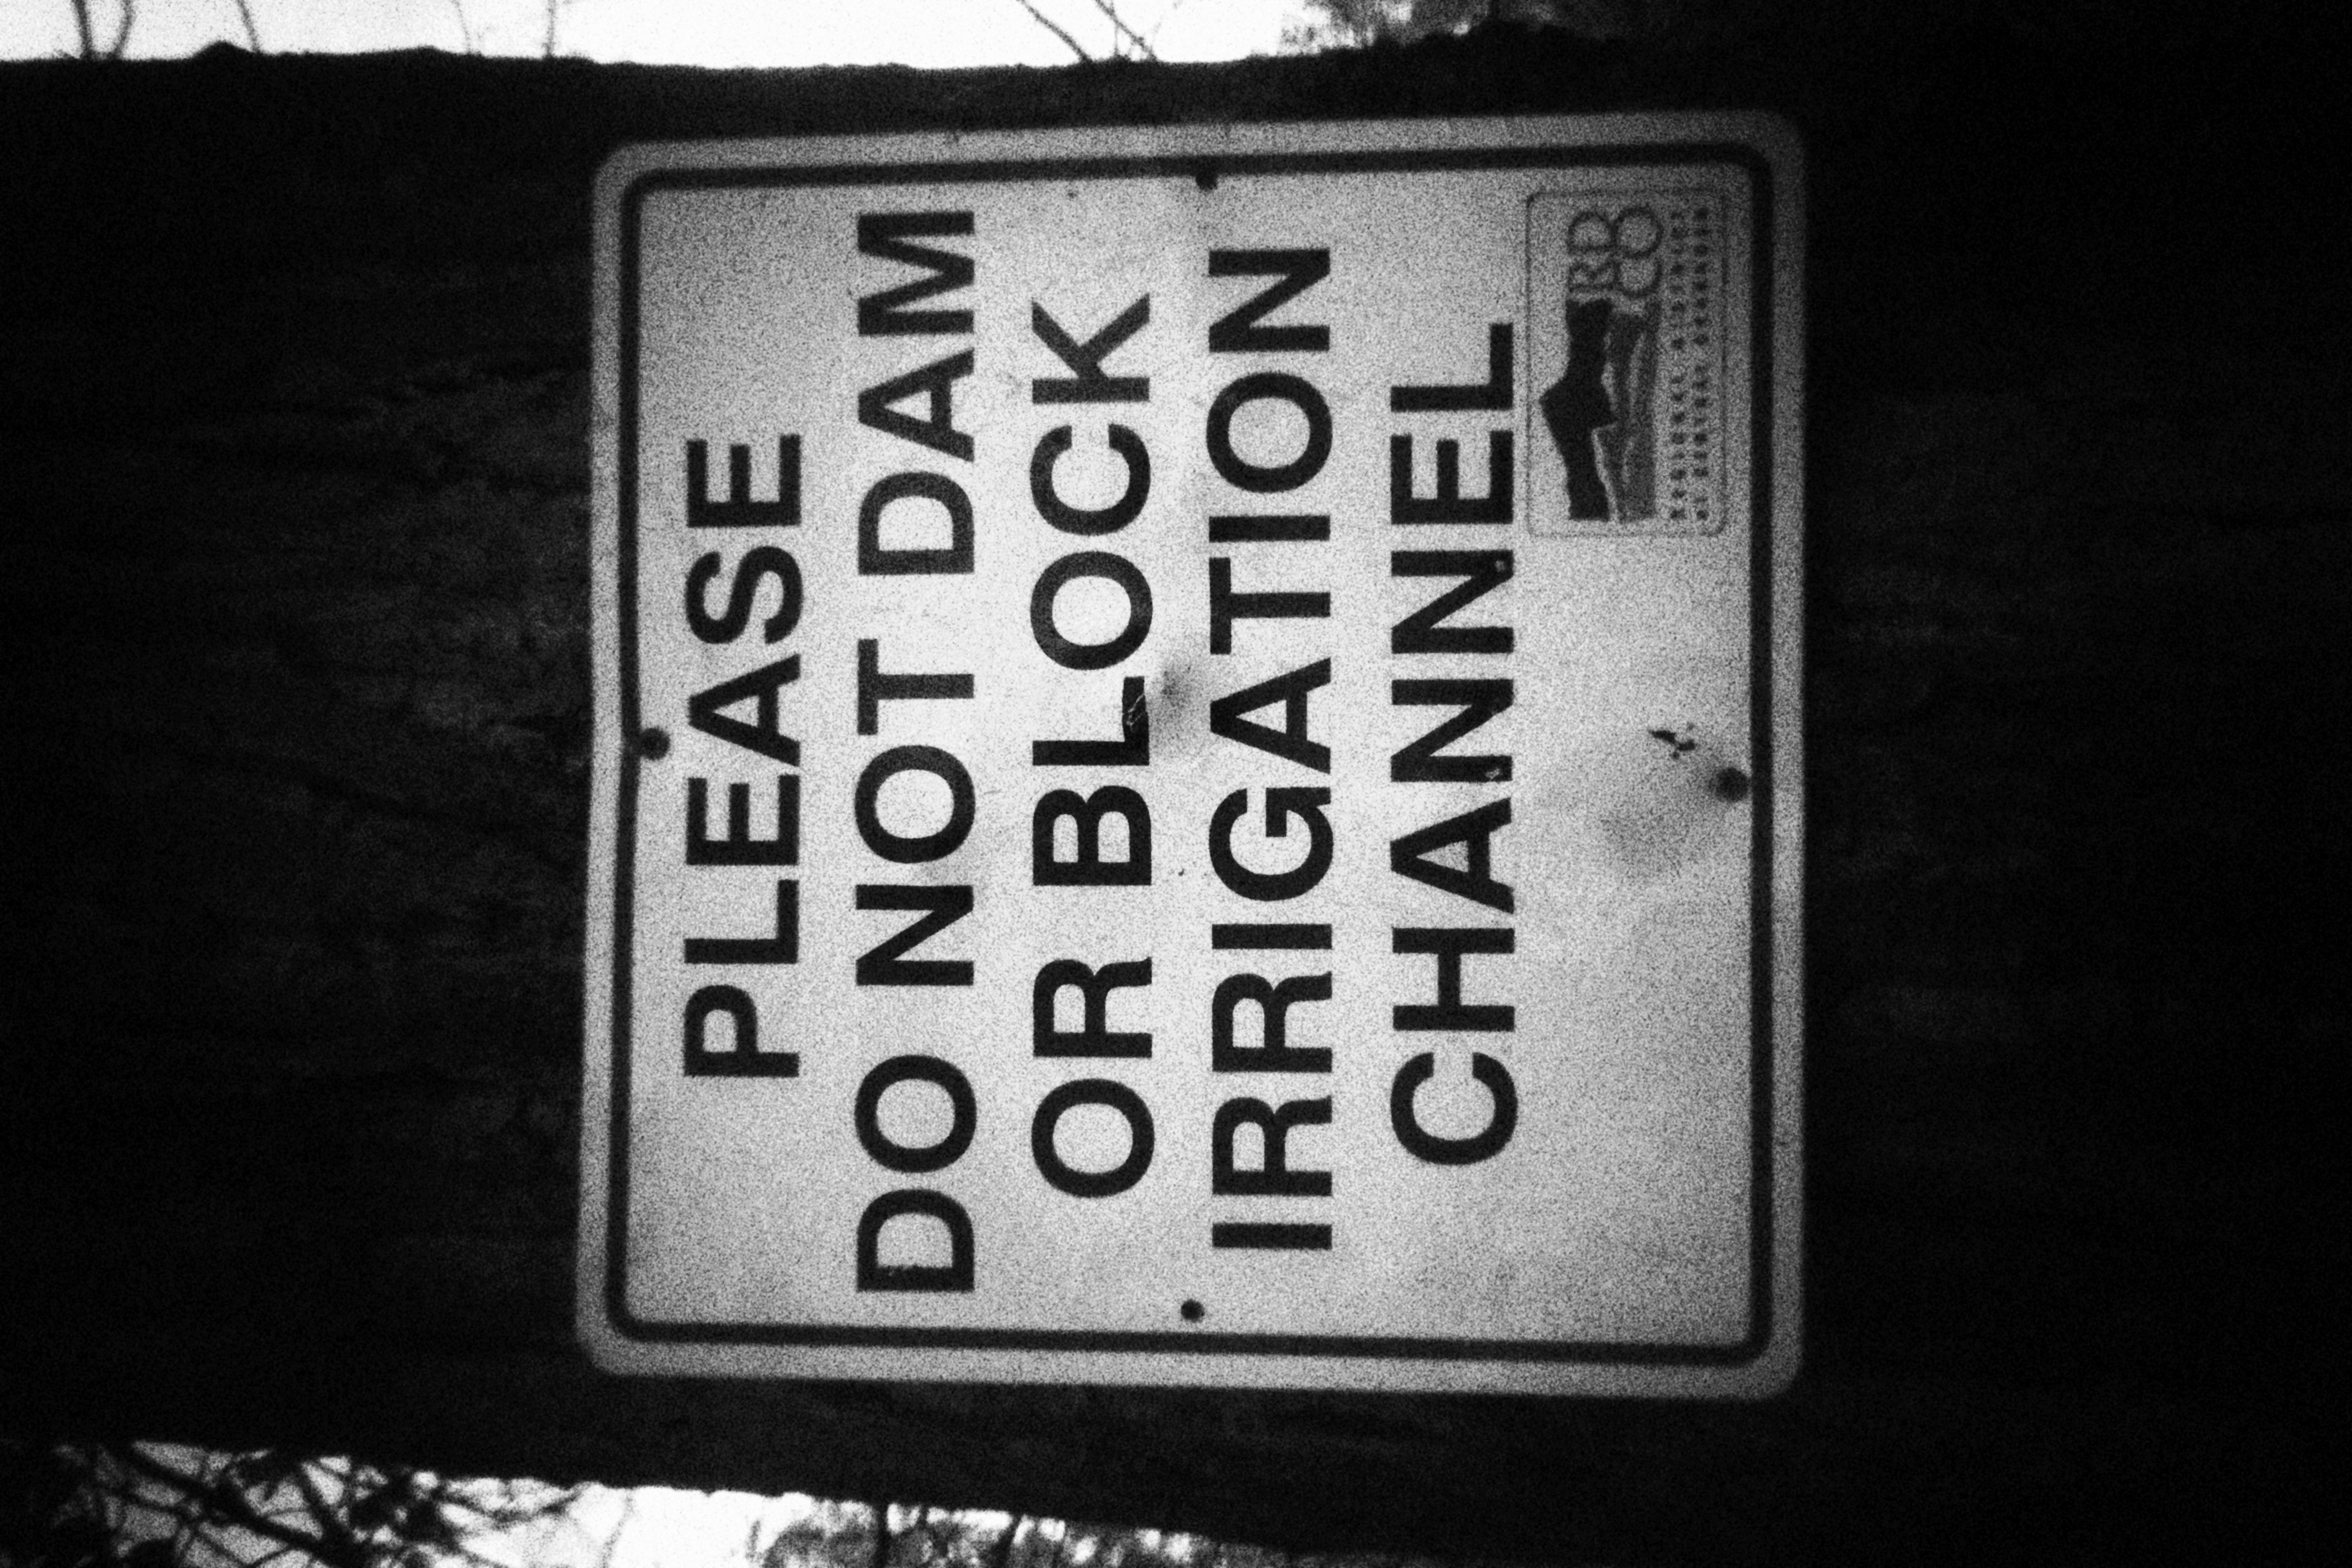
black and white, white, number, sign, lens, street sign, black, monochrome, label, brand, font, bw, blackandwhite, text, contrasts, holga, noise, shape, monochrome photography